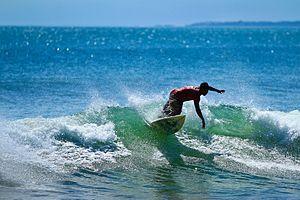
Kuta est une commune de la province de Bali, en Indonésie.